Filibus

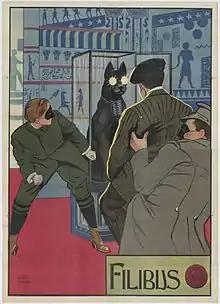
Filibus stages the diamond theft, as shown on a contemporary poster for the film

In disguise as a nobleman, the Count de la Brive, Filibus stages the kidnapping and rescue of Leonora, leaving a print from the glove on Leonora's clothing. The grateful Kutt-Hendy invites the nobleman to stay with them for some days, and the Count begins courting Leonora. At a party at Leo Sandy's villa, they see a glass case containing an ancient Egyptian statue of a cat with diamond eyes. When Sandy turns out the lights to show off the sparkling diamonds, the Count cuts a hole in the glass and deposits a note announcing that Filibus will steal the statue that night. Kutt-Hendy attempts to search the guests, but to his consternation finds the glass piece in his own pocket, with fingerprints that match none of the guests' hands. At home, he realizes to his horror that the prints on both the glass piece and Leonora's outfit match his own handprint.